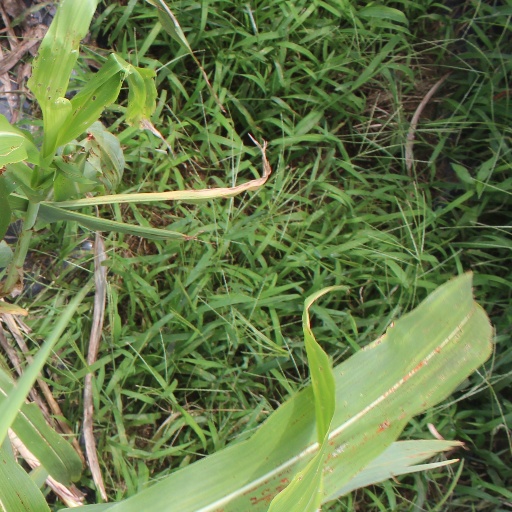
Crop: sorghum